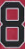
Number: 8